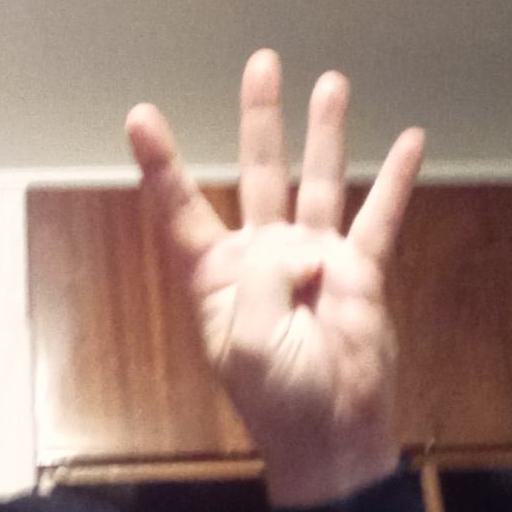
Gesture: four